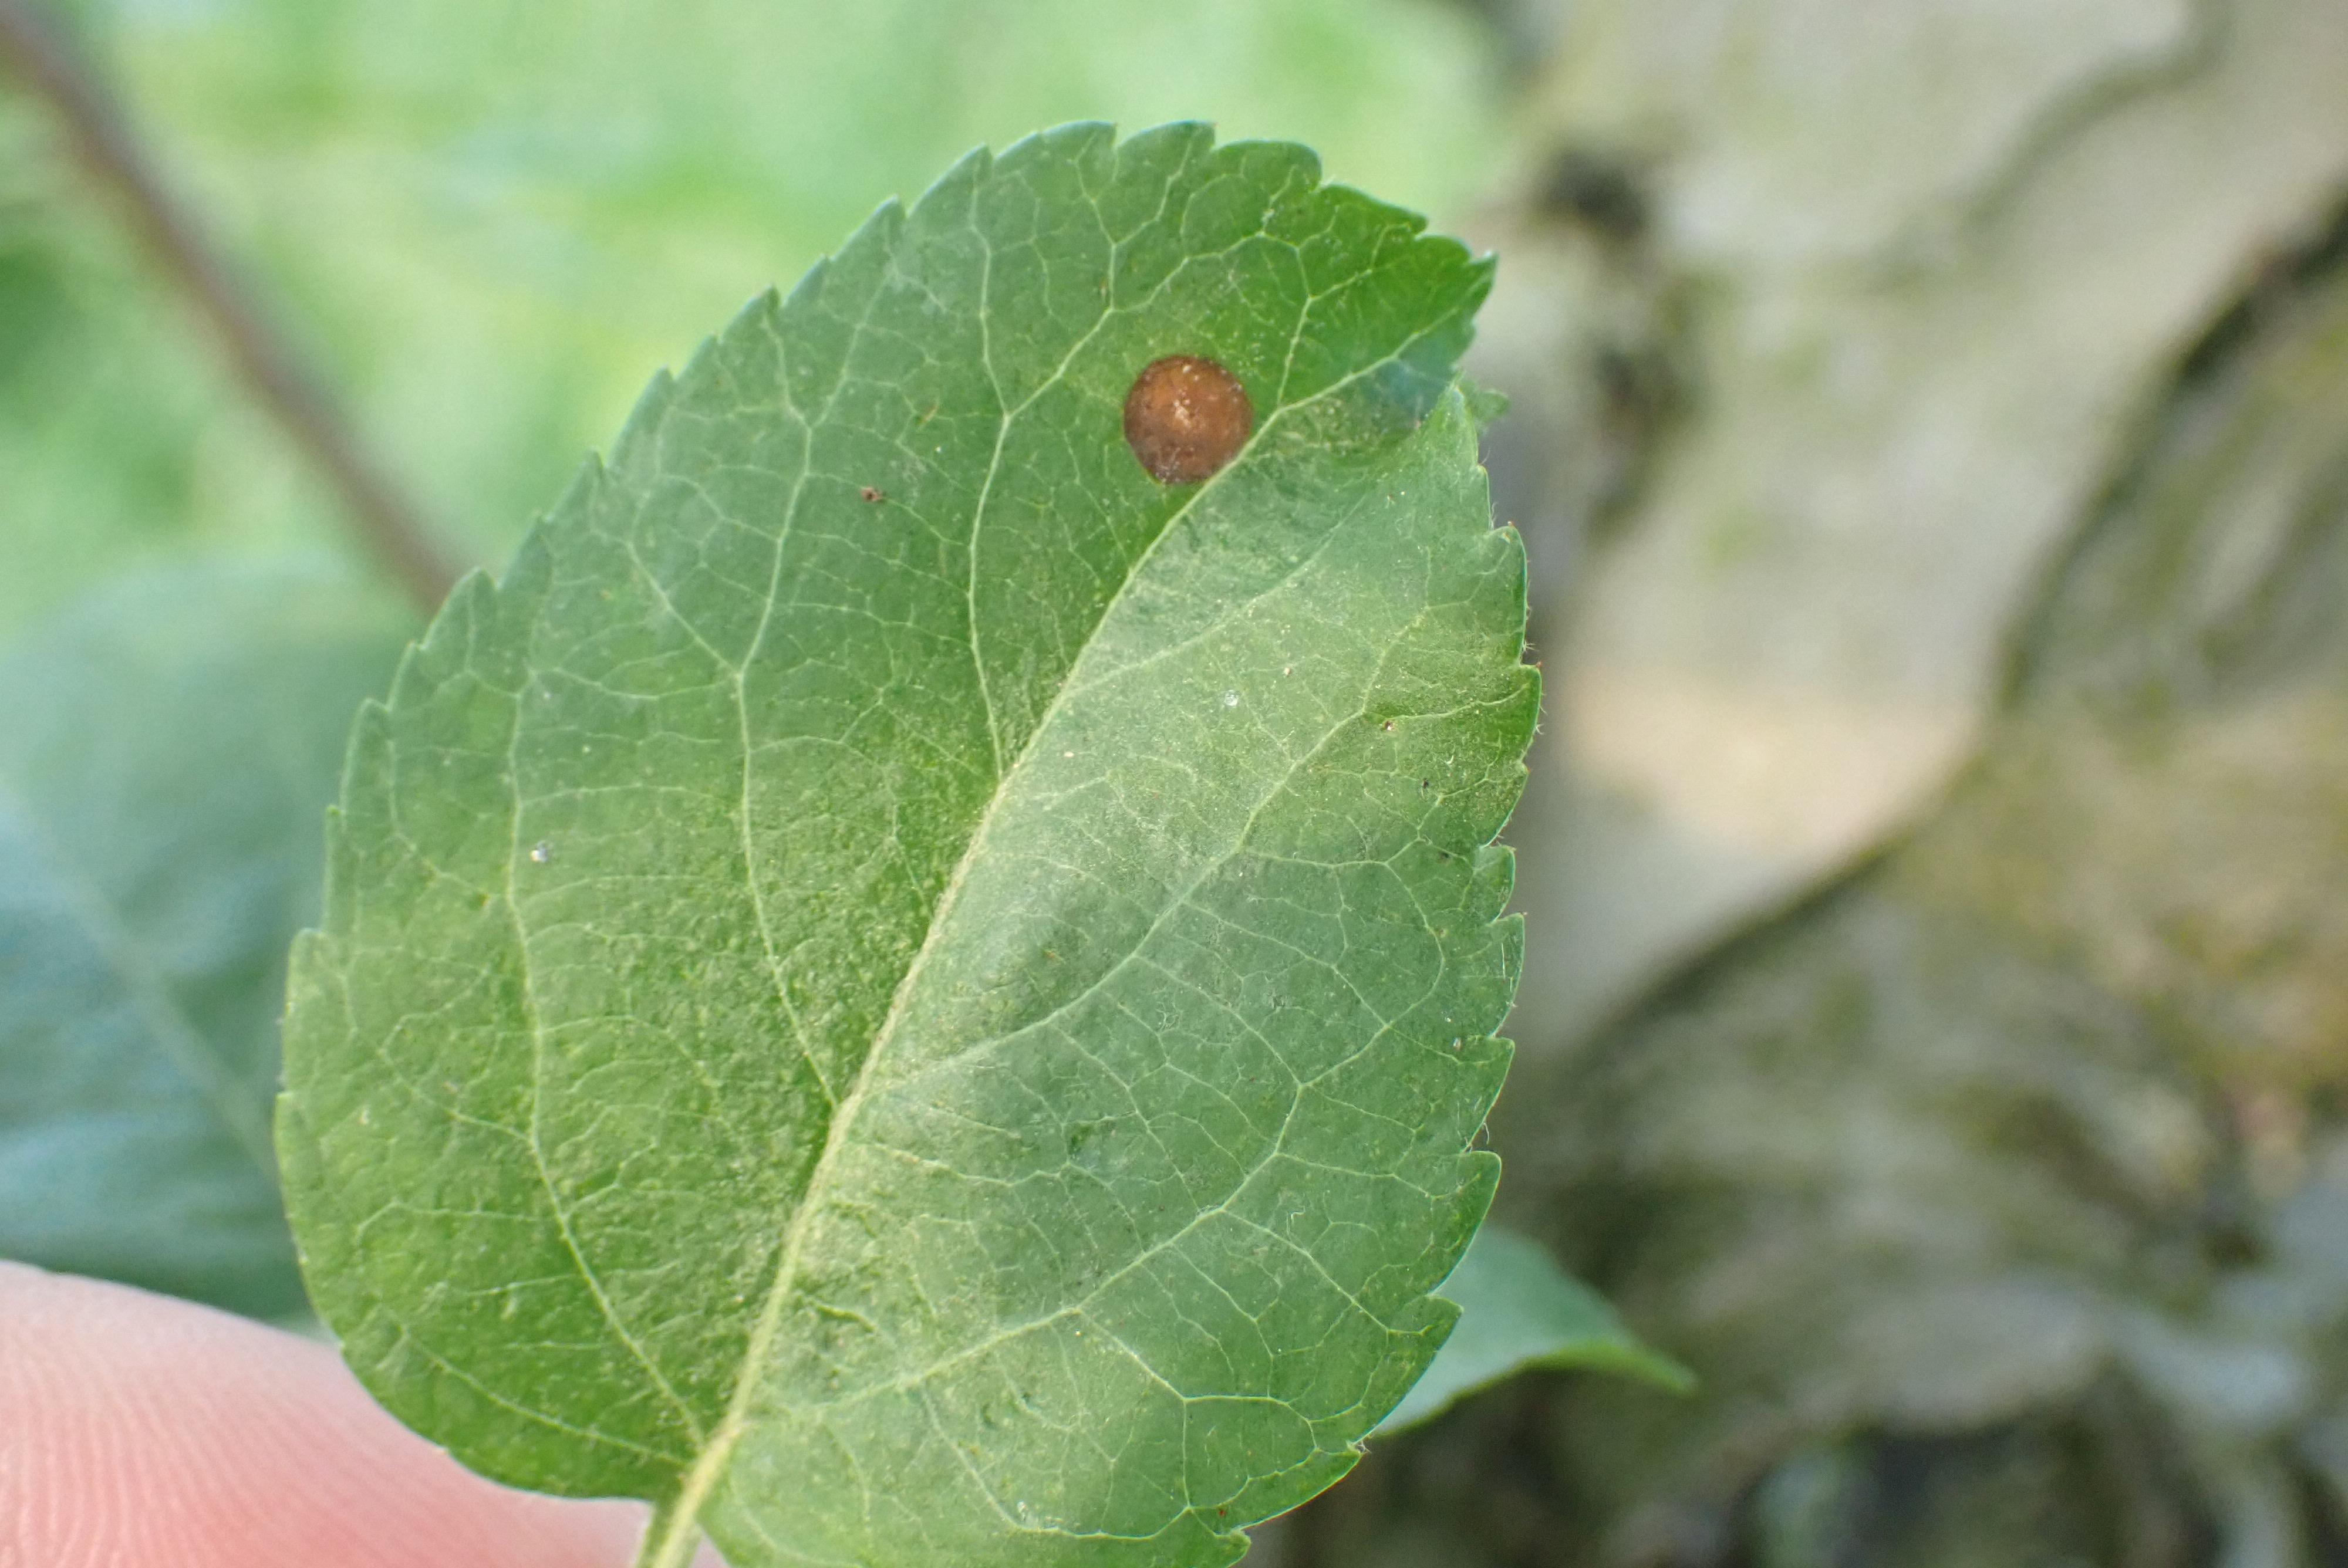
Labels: frog_eye_leaf_spot